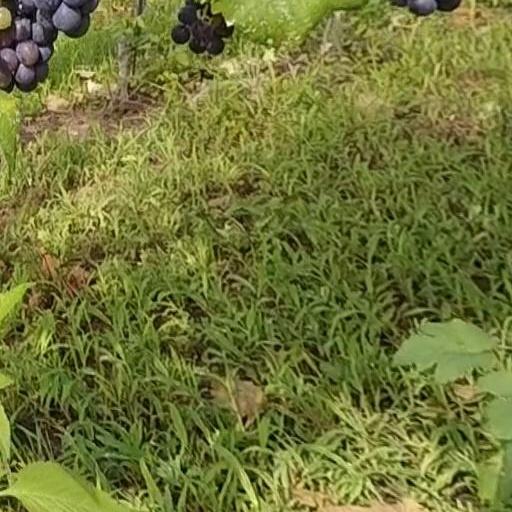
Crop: grape